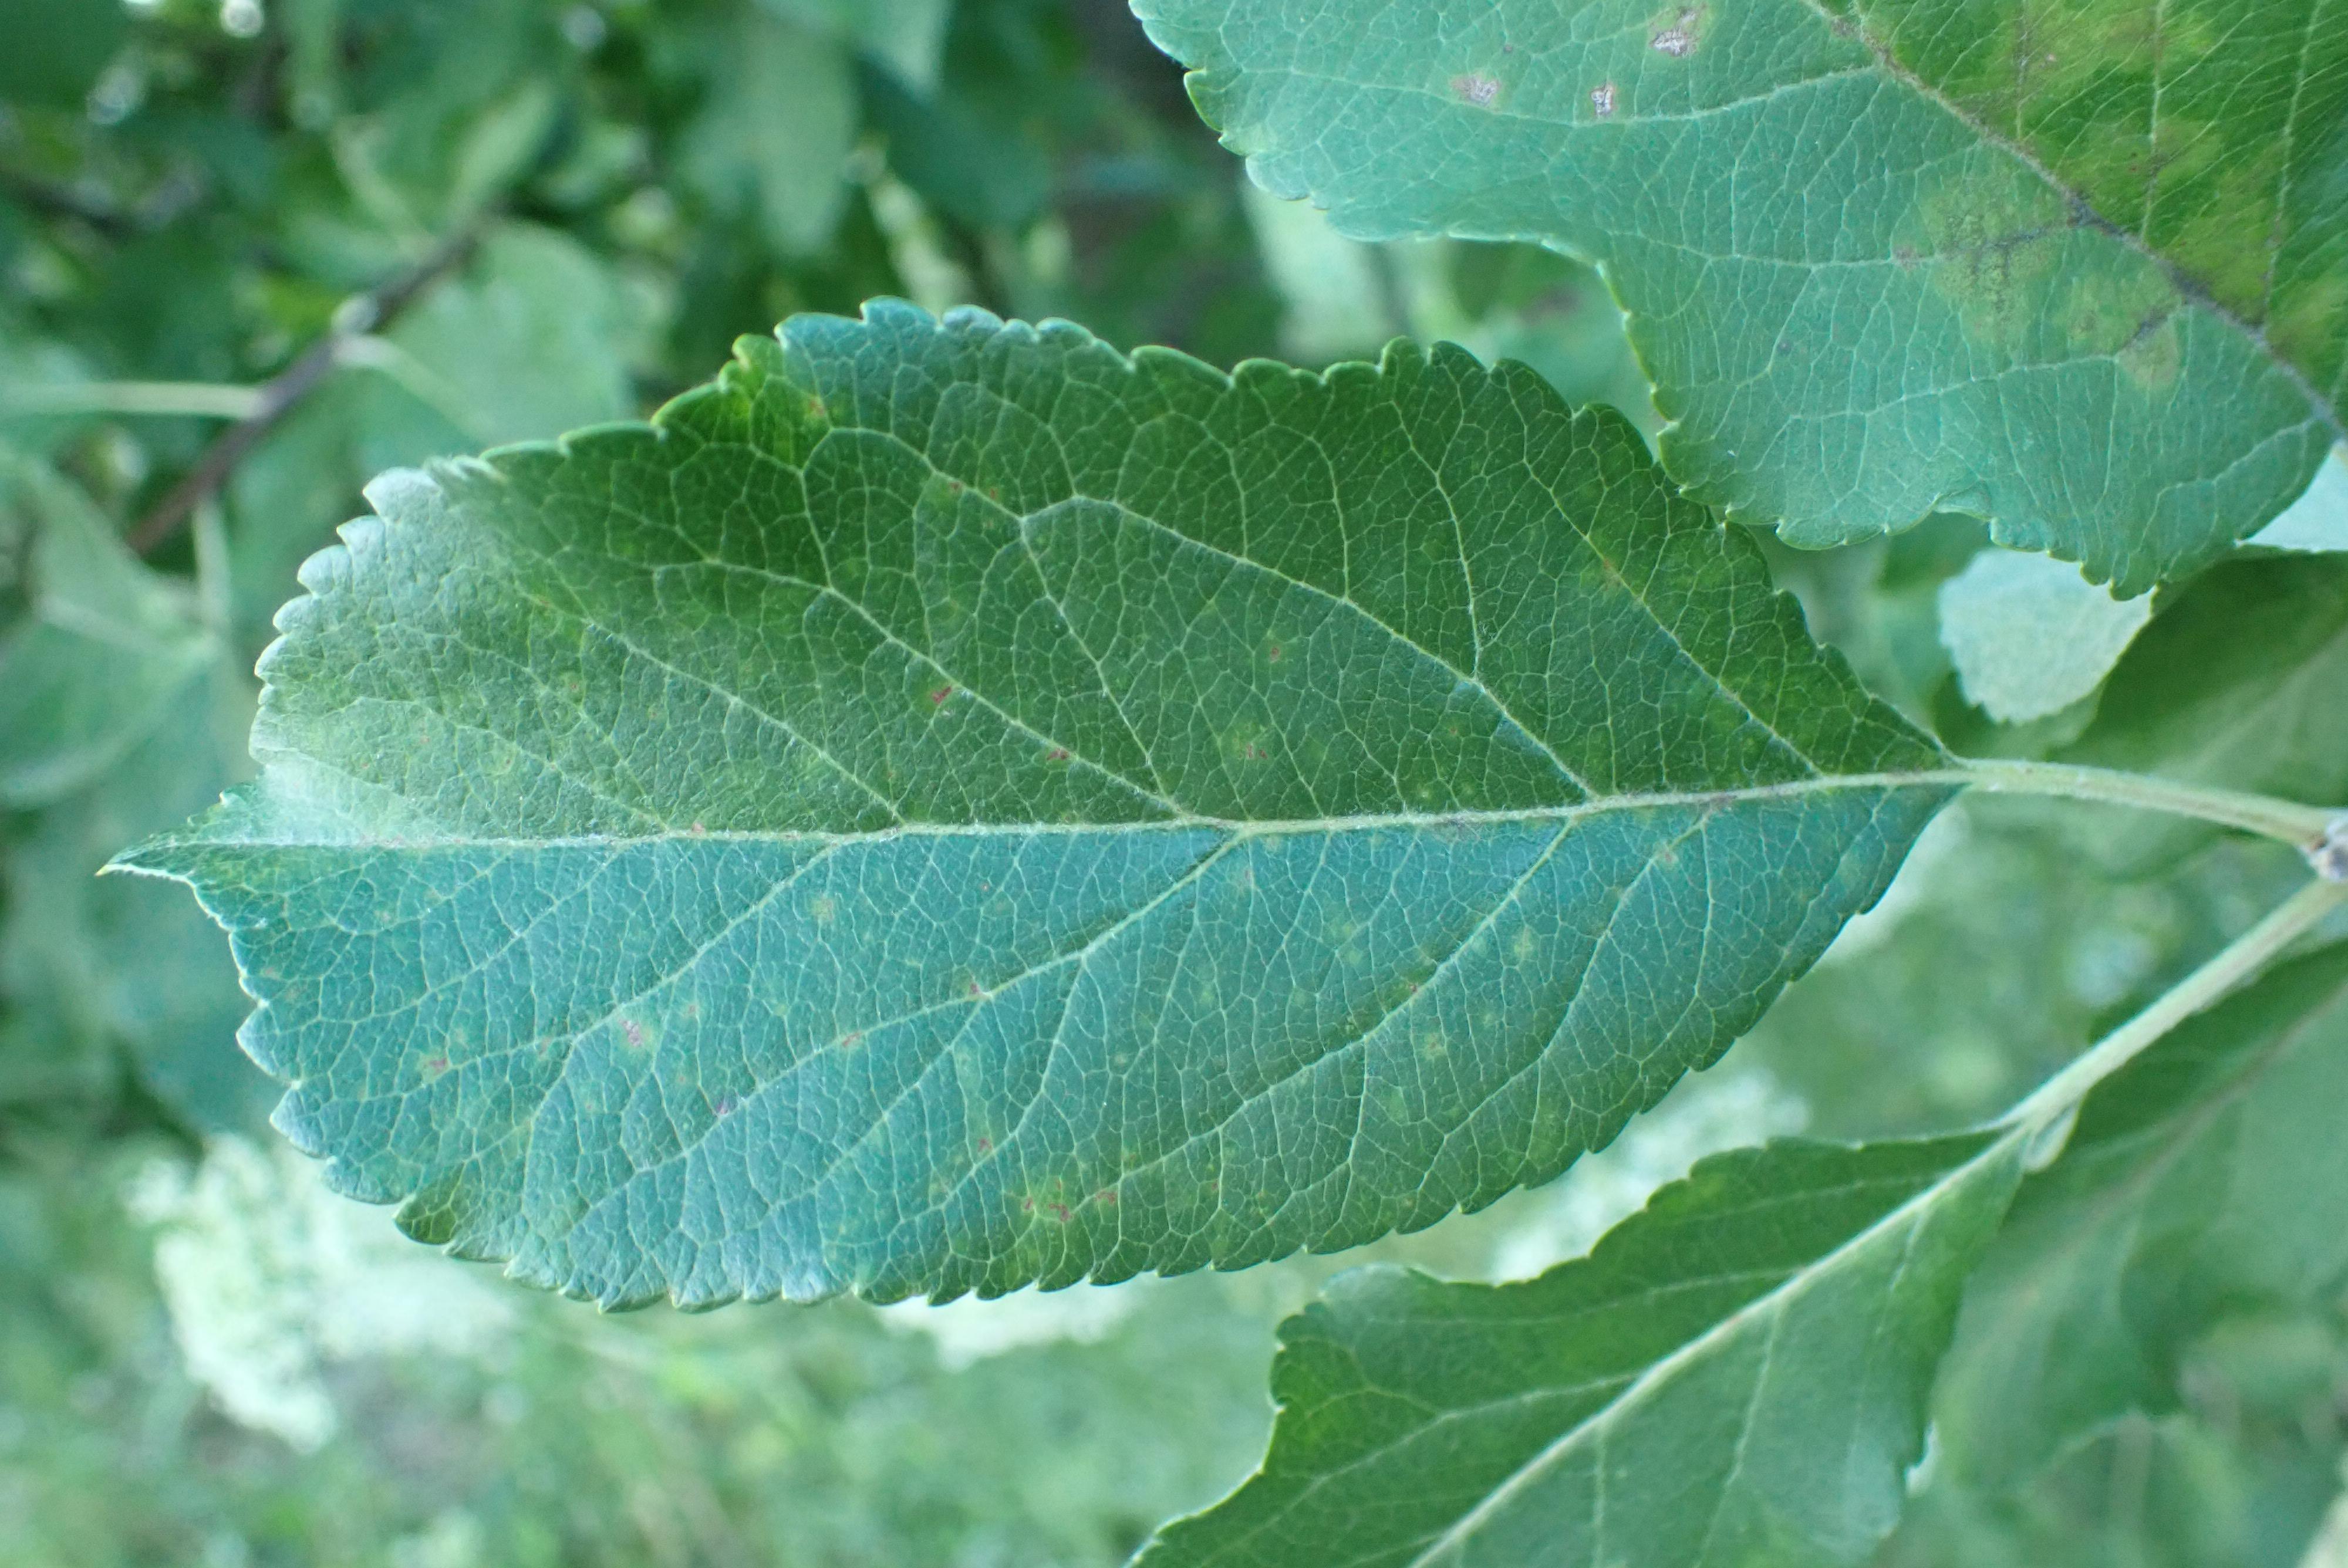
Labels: scab